Shelly L. Hettleman

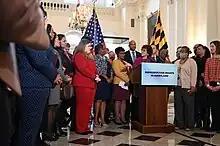
Hettleman speaks at a press conference on reproductive rights, 2023

During the 2017 legislative session, Hettleman introduced legislation that would allow pharmacists to provide patients with oral contraceptives without a prescription, which passed and became law. In 2023, amid the U.S. Supreme Court's decision in "Dobbs v. Jackson Women's Health Organization", she introduced legislation that would require patients to provide consent before their records about reproductive health care could cross state lines. The bill passed and was signed into law by Governor Wes Moore.